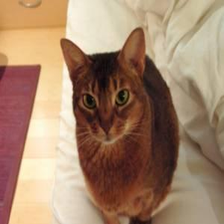
Species: cat
Breed: Abyssinian